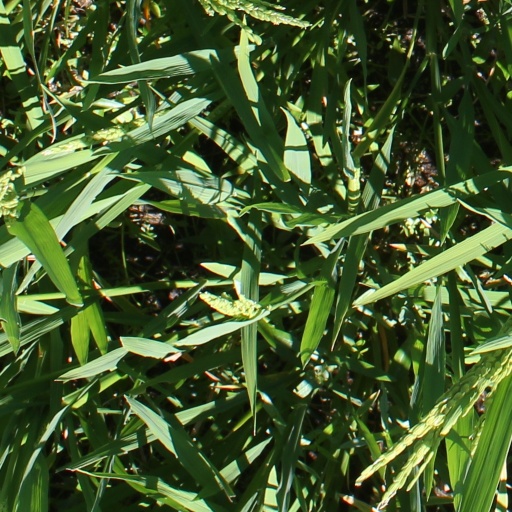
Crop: rice